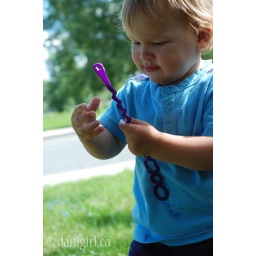
182:365 Little boy in blue